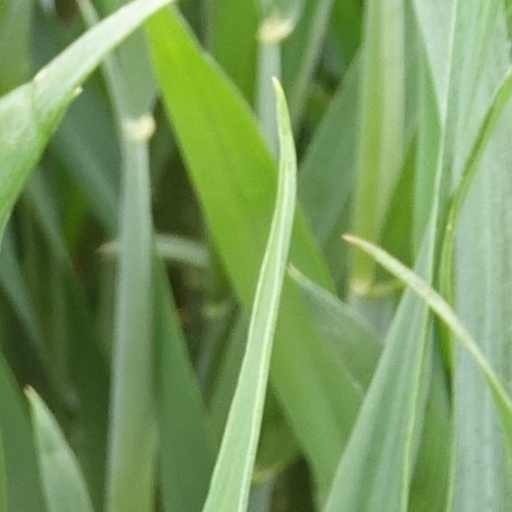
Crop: wheat